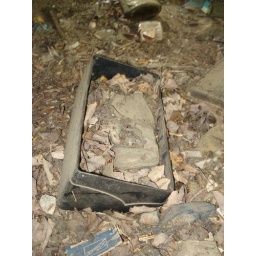
Child's shoe in a box